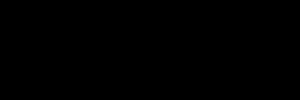
Tengri est le nom donné à l'éternel ciel bleu ou encore Ciel-Père, en binôme avec la Terre-Mère ou encore Etügen ekh, dans le tengrisme, religion des peuples nomades d'Asie centrale. C'est le nom de la divinité principale dans cette religion, donné par les premiers peuples turcs et Mongols.